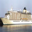
Label: ship